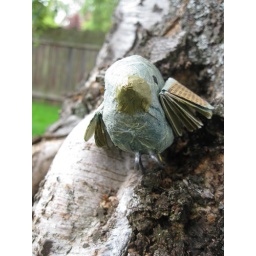
The tiny bird I received in the book swap - it's a BOOK! The wings are the pages!